Chiajna Monastery

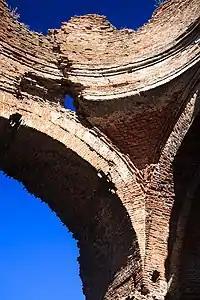
Interior of the Chiajna Monastery

Construction began during the reign of Alexander Ypsilanti (1774–1782) and was completed by Prince Nicholas Mavrogenes (1786–1790) during the Phanariote age also called the Greek origin government of Wallachia. It was built in neoclassical style, and was considered very large for that time: 43 meters long and 18 high, with walls 1 and 2 meters thick. The structure was completed under the rule of Mavrogenes between April 1786 and September 1790.